Canada in the world wars and interwar period

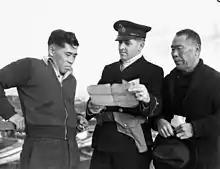
A R.C.N. officer questions Japanese-Canadian fisherman while confiscating their boat.

When Canada declared war on Japan in December 1941, members of the non-Japanese population of British Columbia, including municipal government offices, local newspapers and businesses called for the internment of the Japanese. In British Columbia, some claimed that Japanese residents who worked in the fishing industry were charting the coastline for the Japanese navy, and many of their boats were confiscated. The pressure from the public was so great that early in 1942 the government gave in to the pressure and began the internment of both Japanese nationals and Japanese Canadian citizens. Most of the nearly 22,000 people of Japanese descent who lived in Canada were naturalized or native-born citizens. Those unwilling to live in internment camps faced the possibility of deportation to Japan.